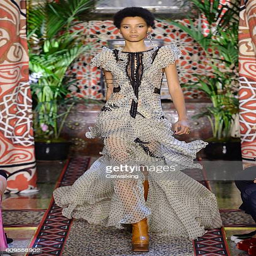
a model walks the runway at the summer fashion show during event